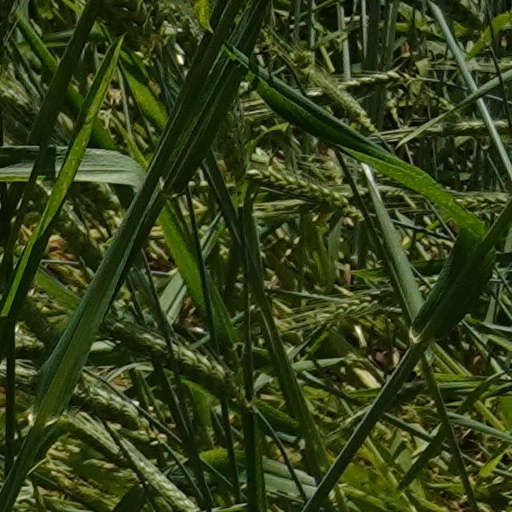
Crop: wheat